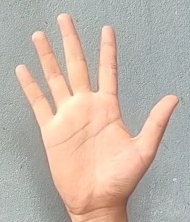
ASL sign: 5